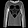
Label: Pullover